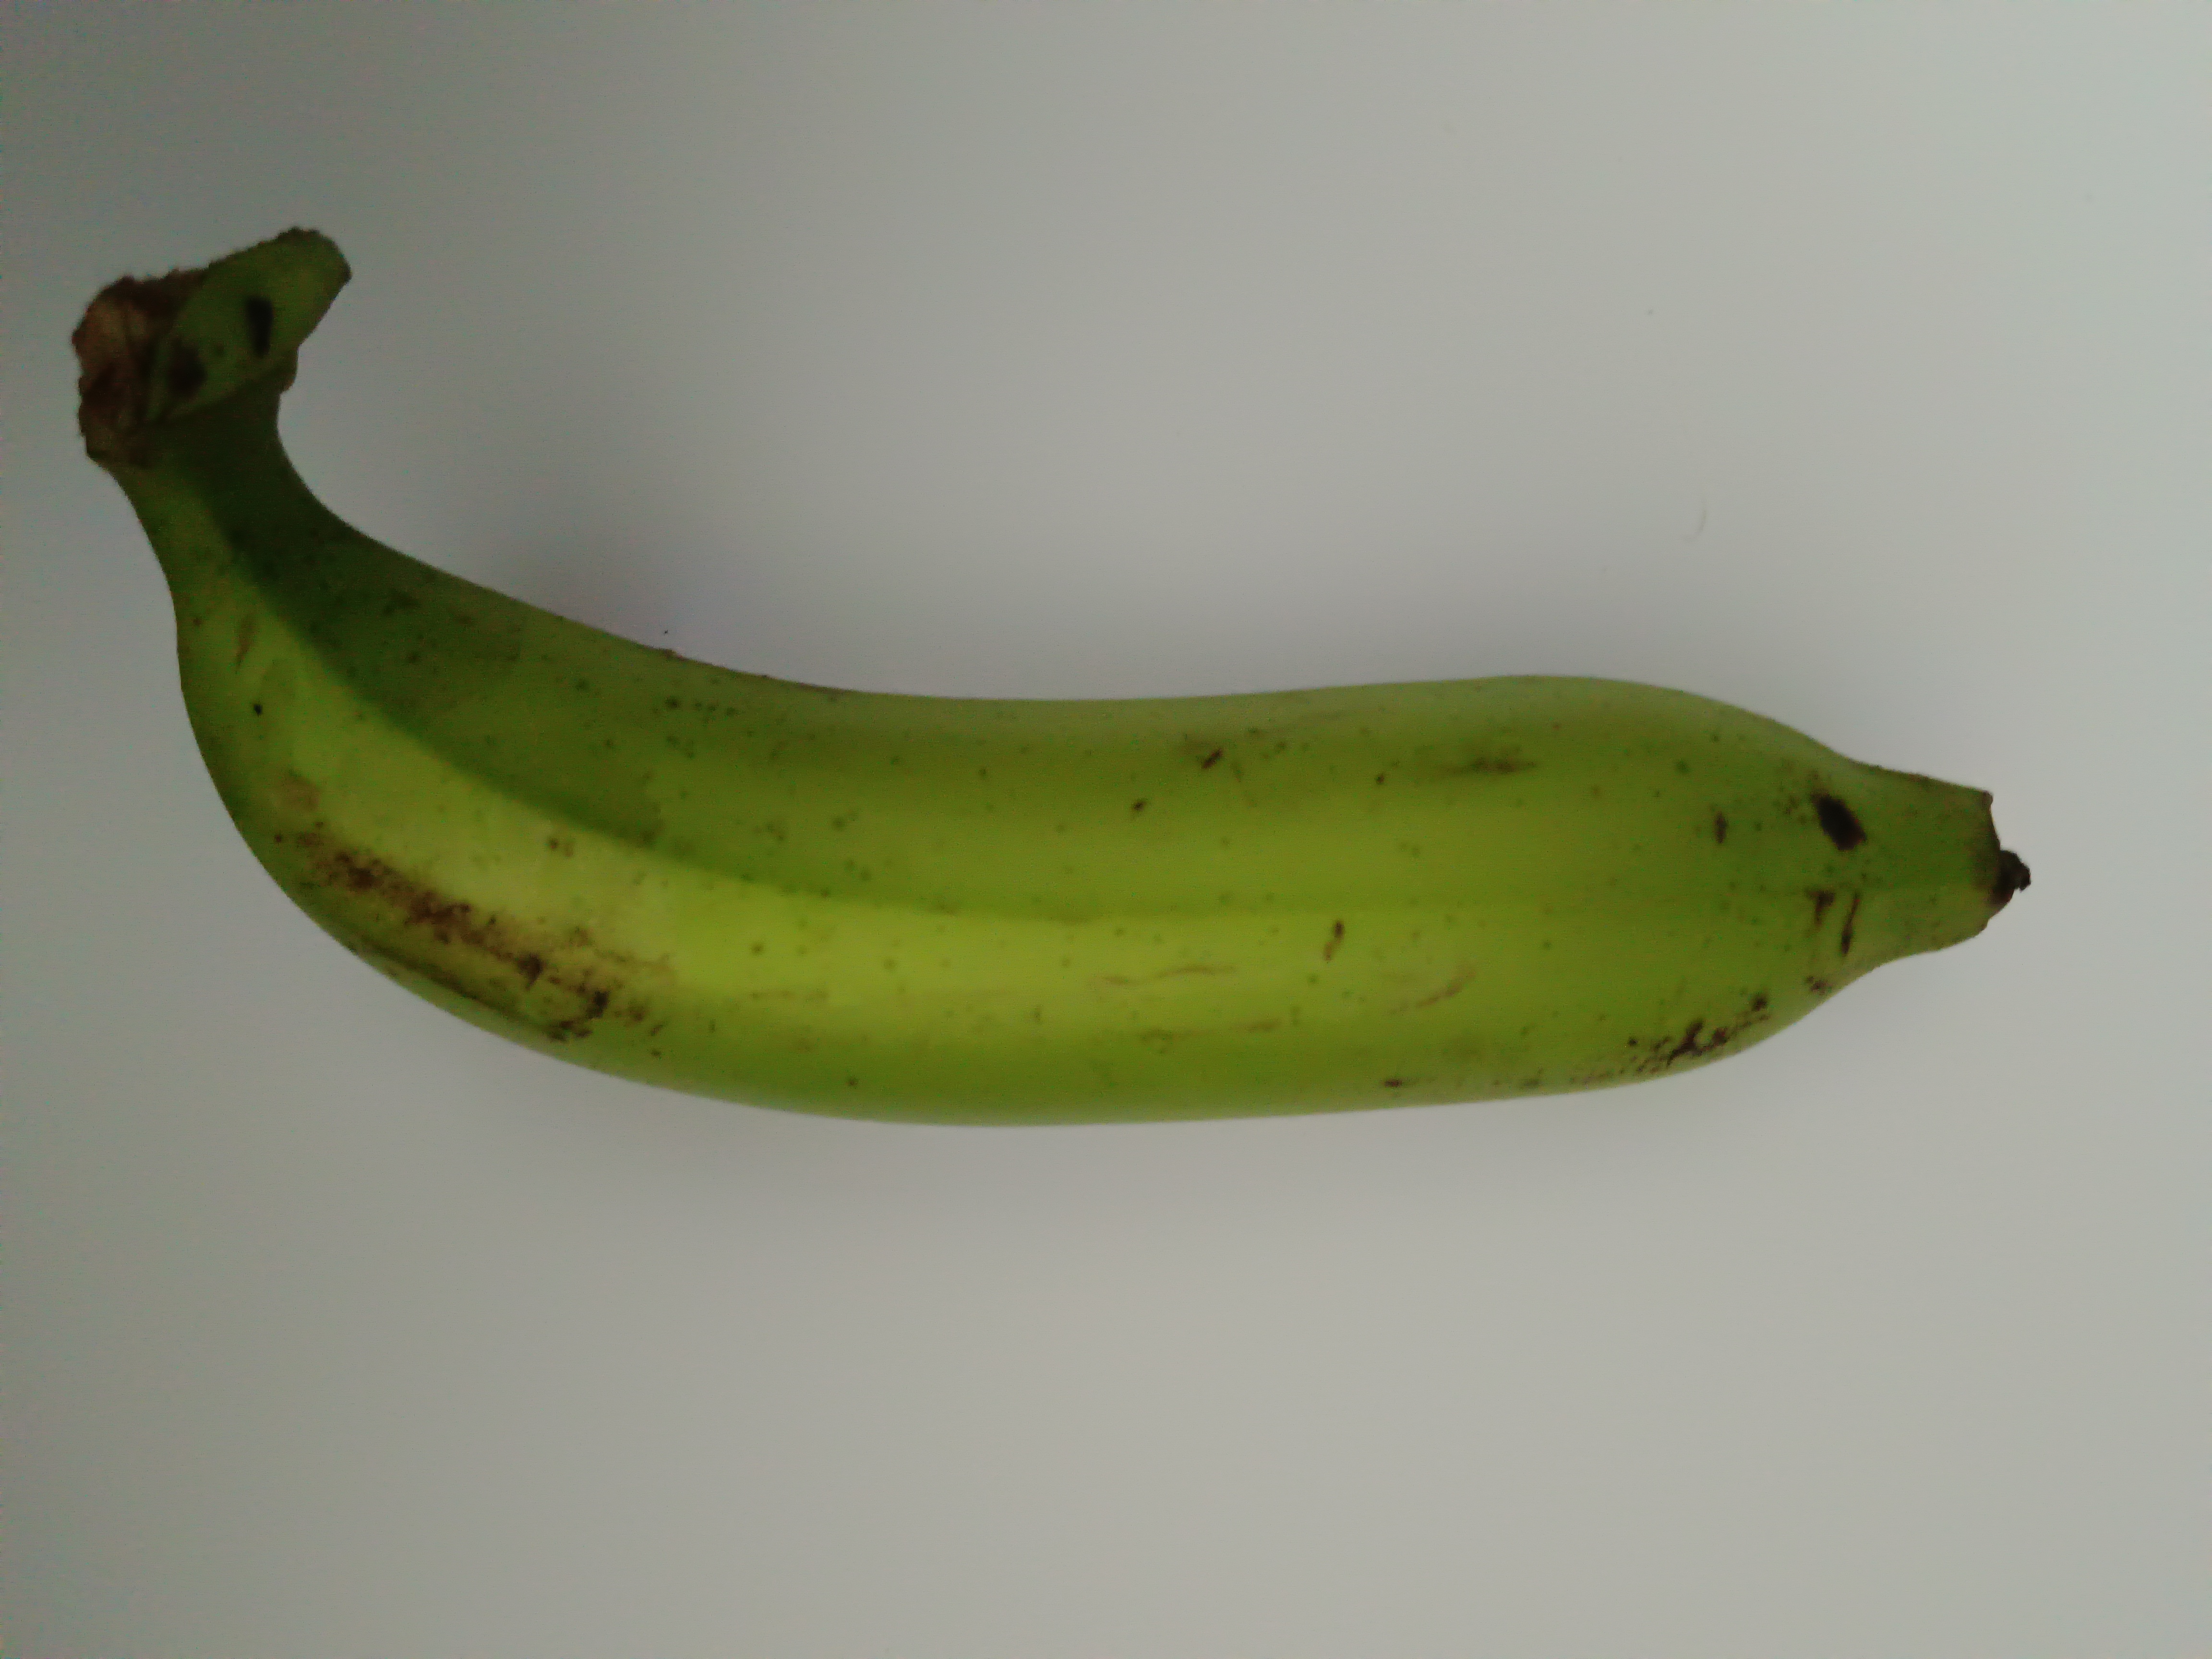
Banana variety: Shagor